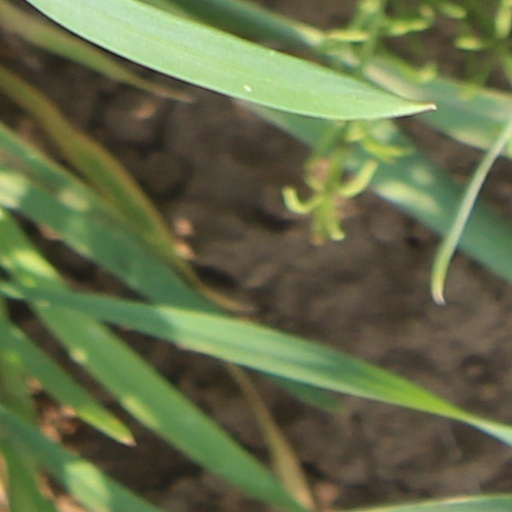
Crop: wheat